Sdot Micha

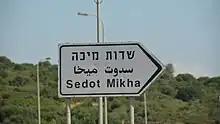
Direction sign of moshav Sdot Micha (Sedot Mikha)

The village was established in 1955 by immigrants from Morocco on the land of the depopulated Palestinian Arab village of Al-Burayj. It was named after Micha Josef Berdyczewski.